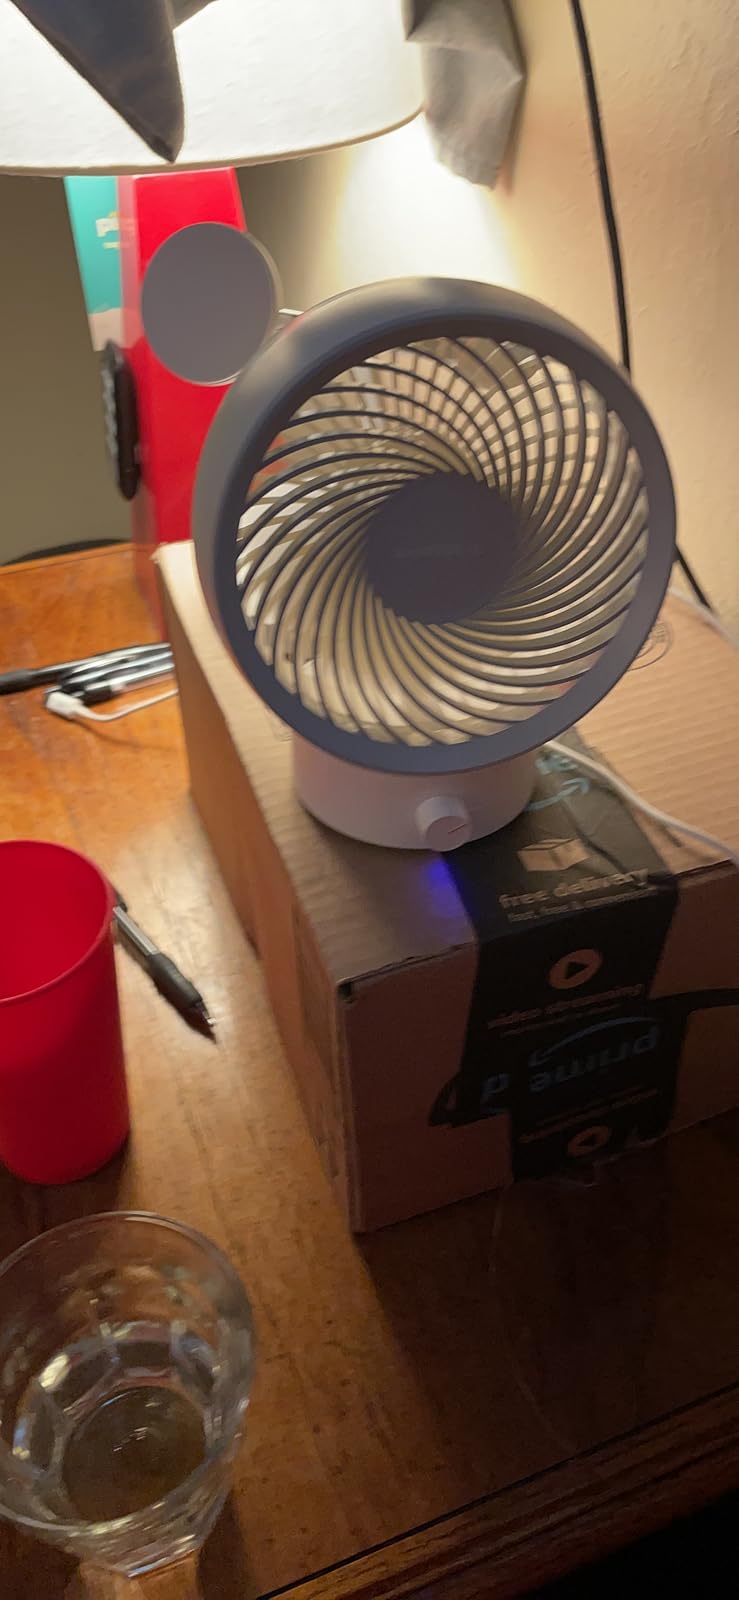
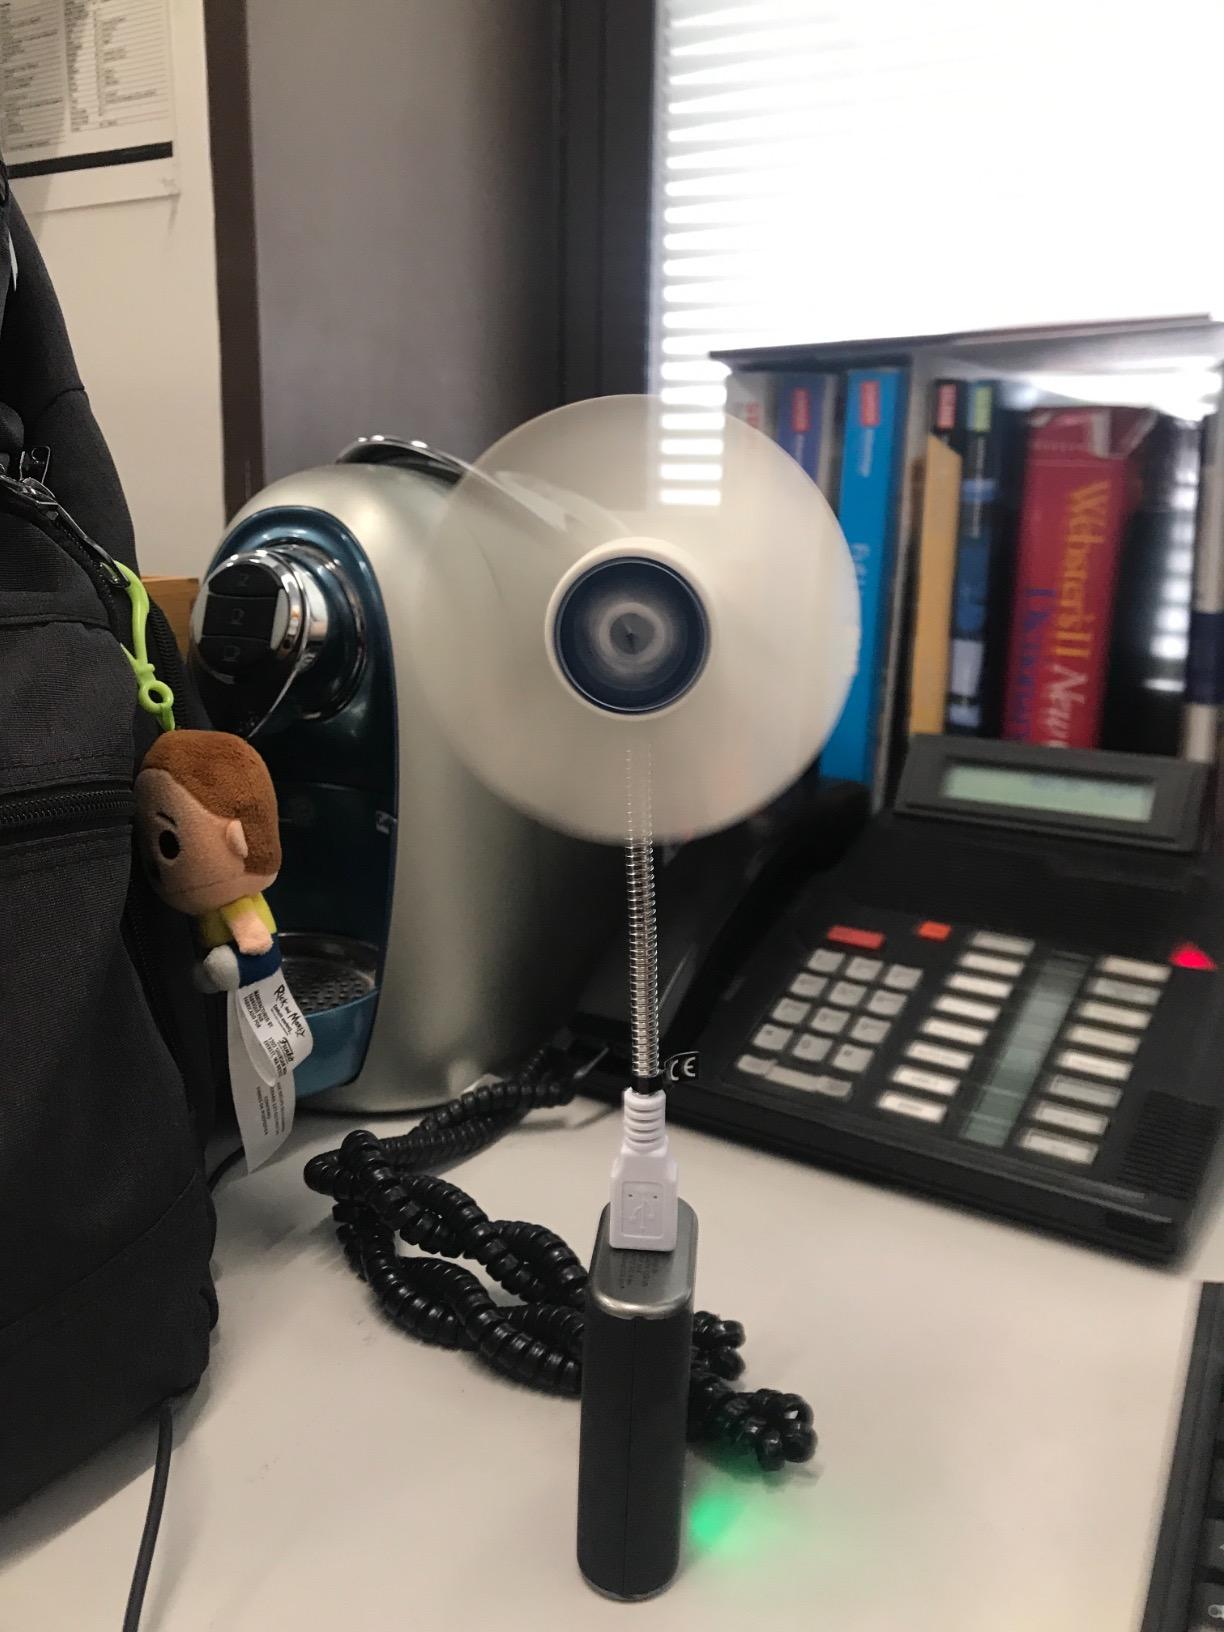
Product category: fan
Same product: no